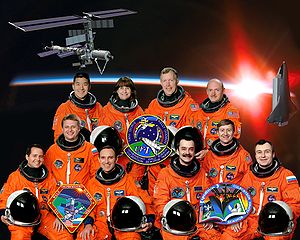
STS-108 / Missionen
STS-108 var rumfærgen Endeavour's 17. rumfærge-mission, opsendt d. 5. december 2001 og vendte tilbage d. 17. december 2001.